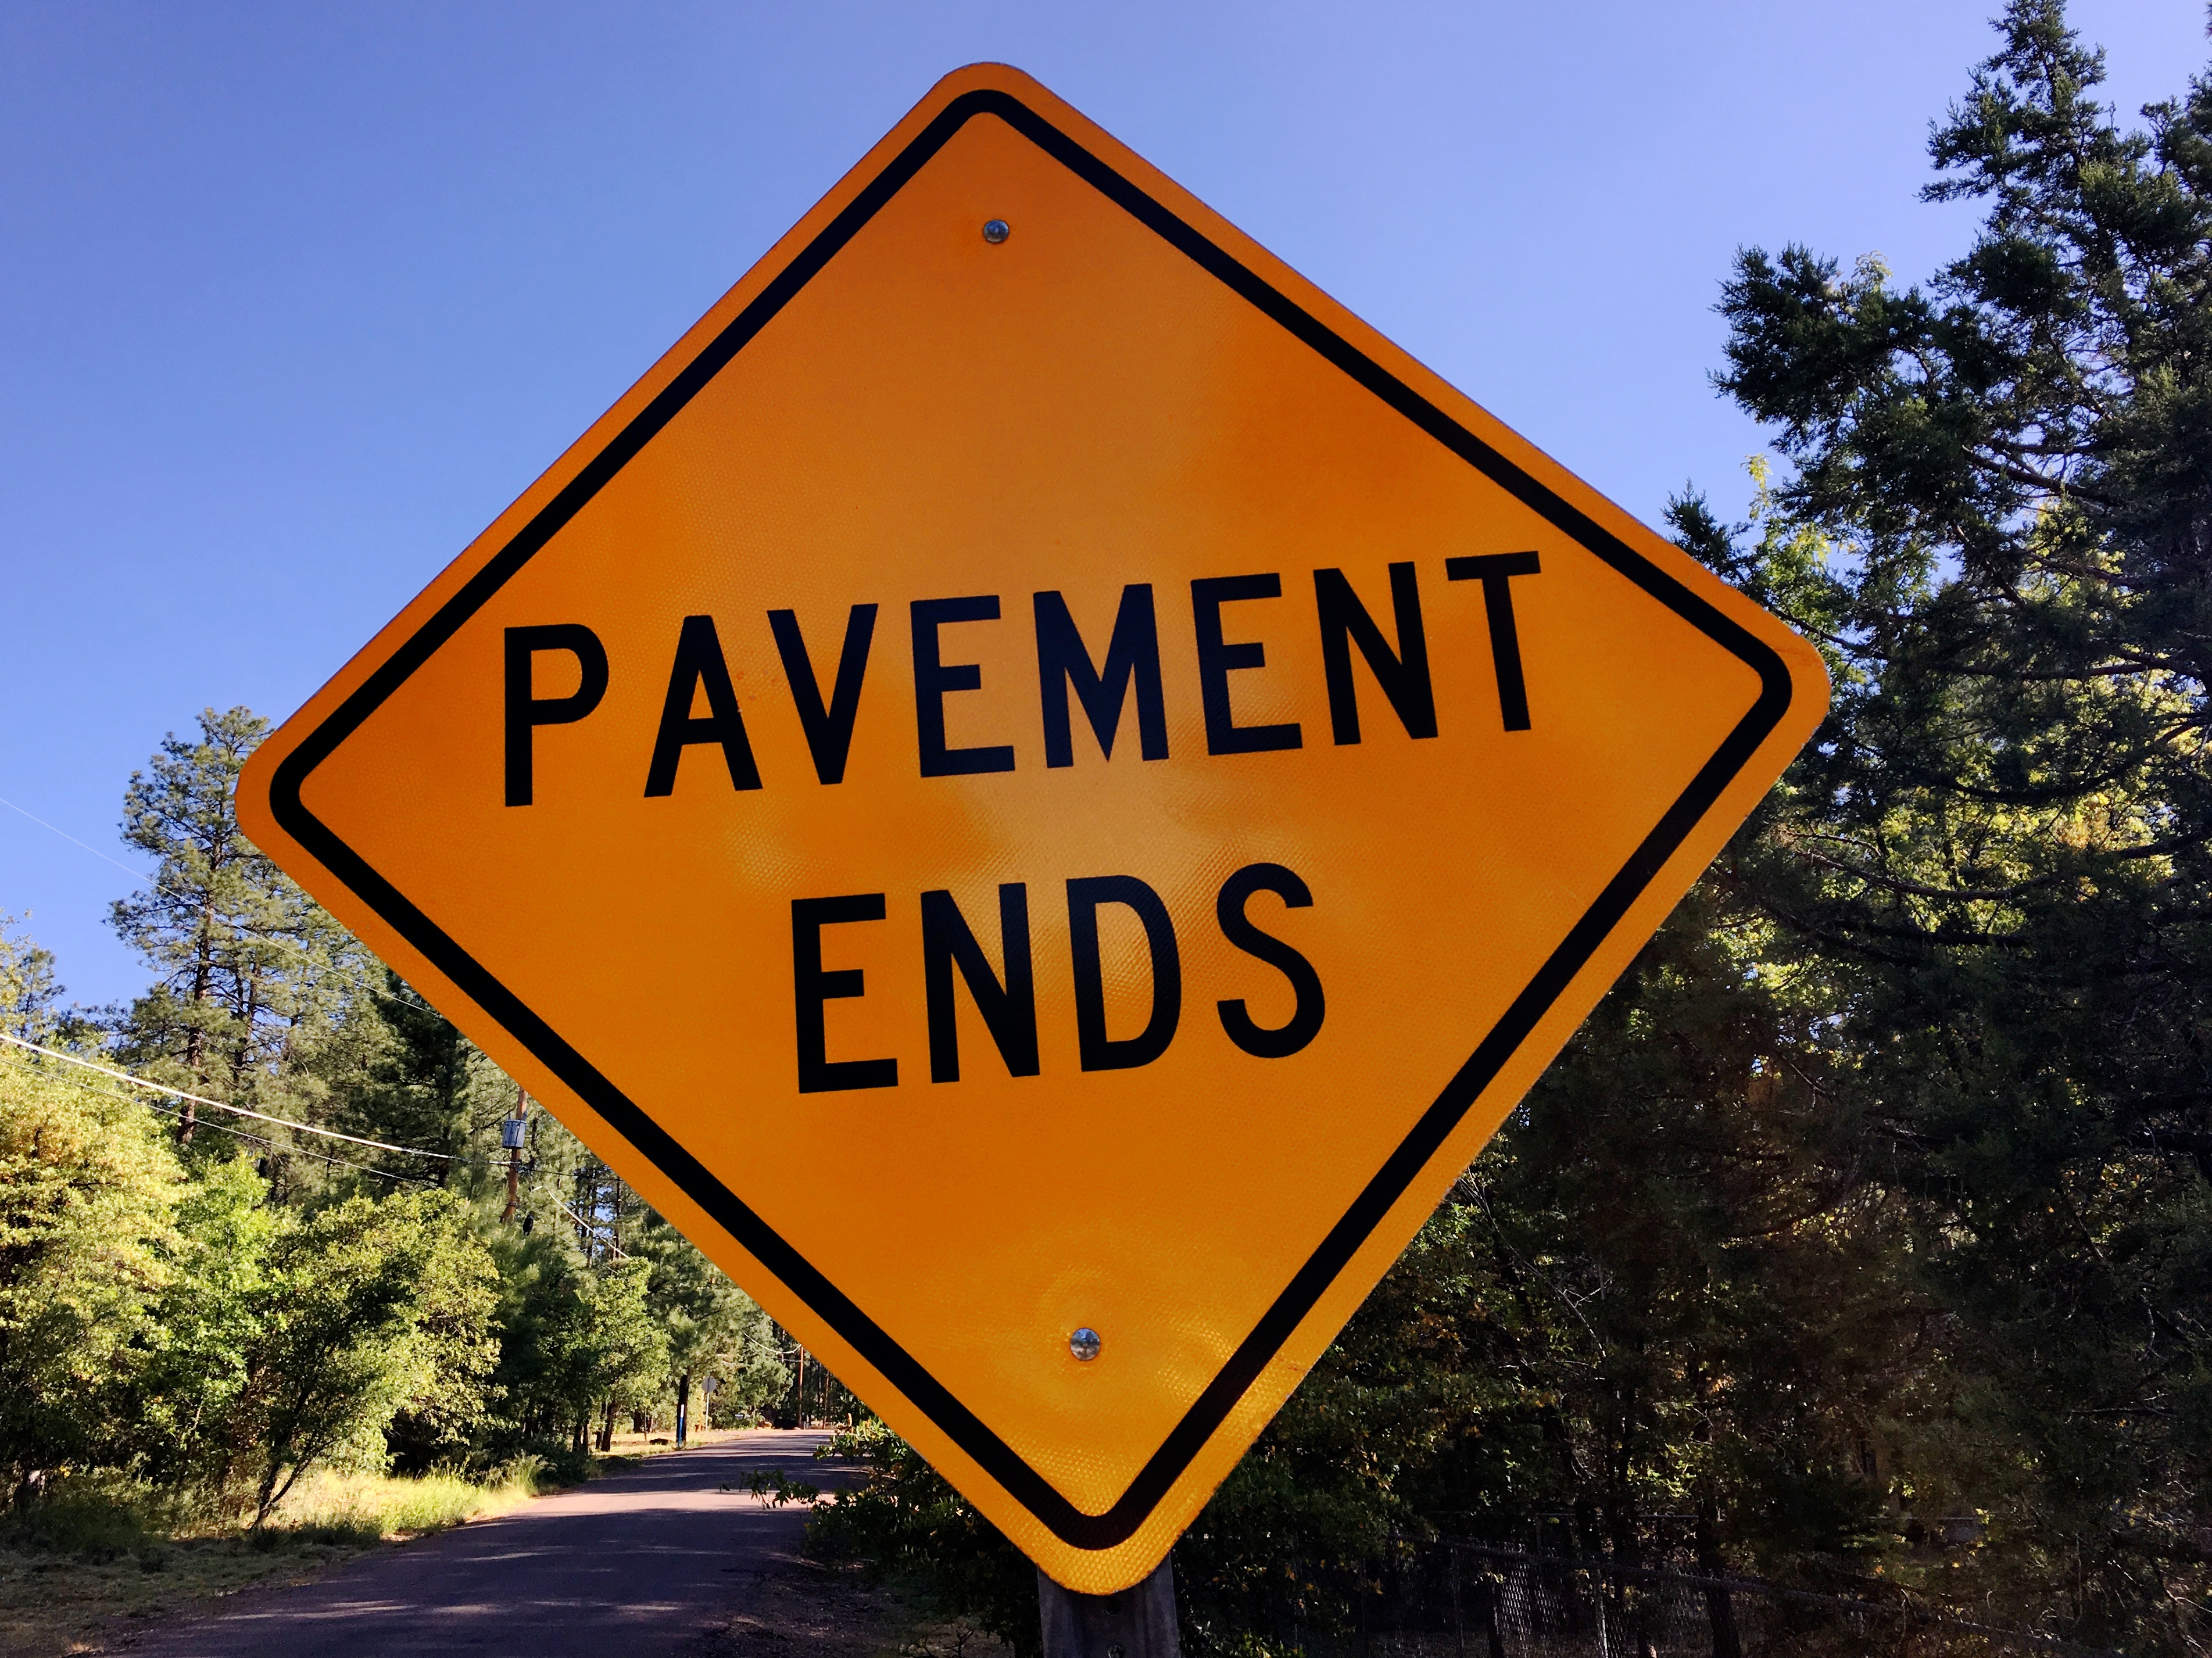
road, sign, street sign, signage, lane, traffic sign